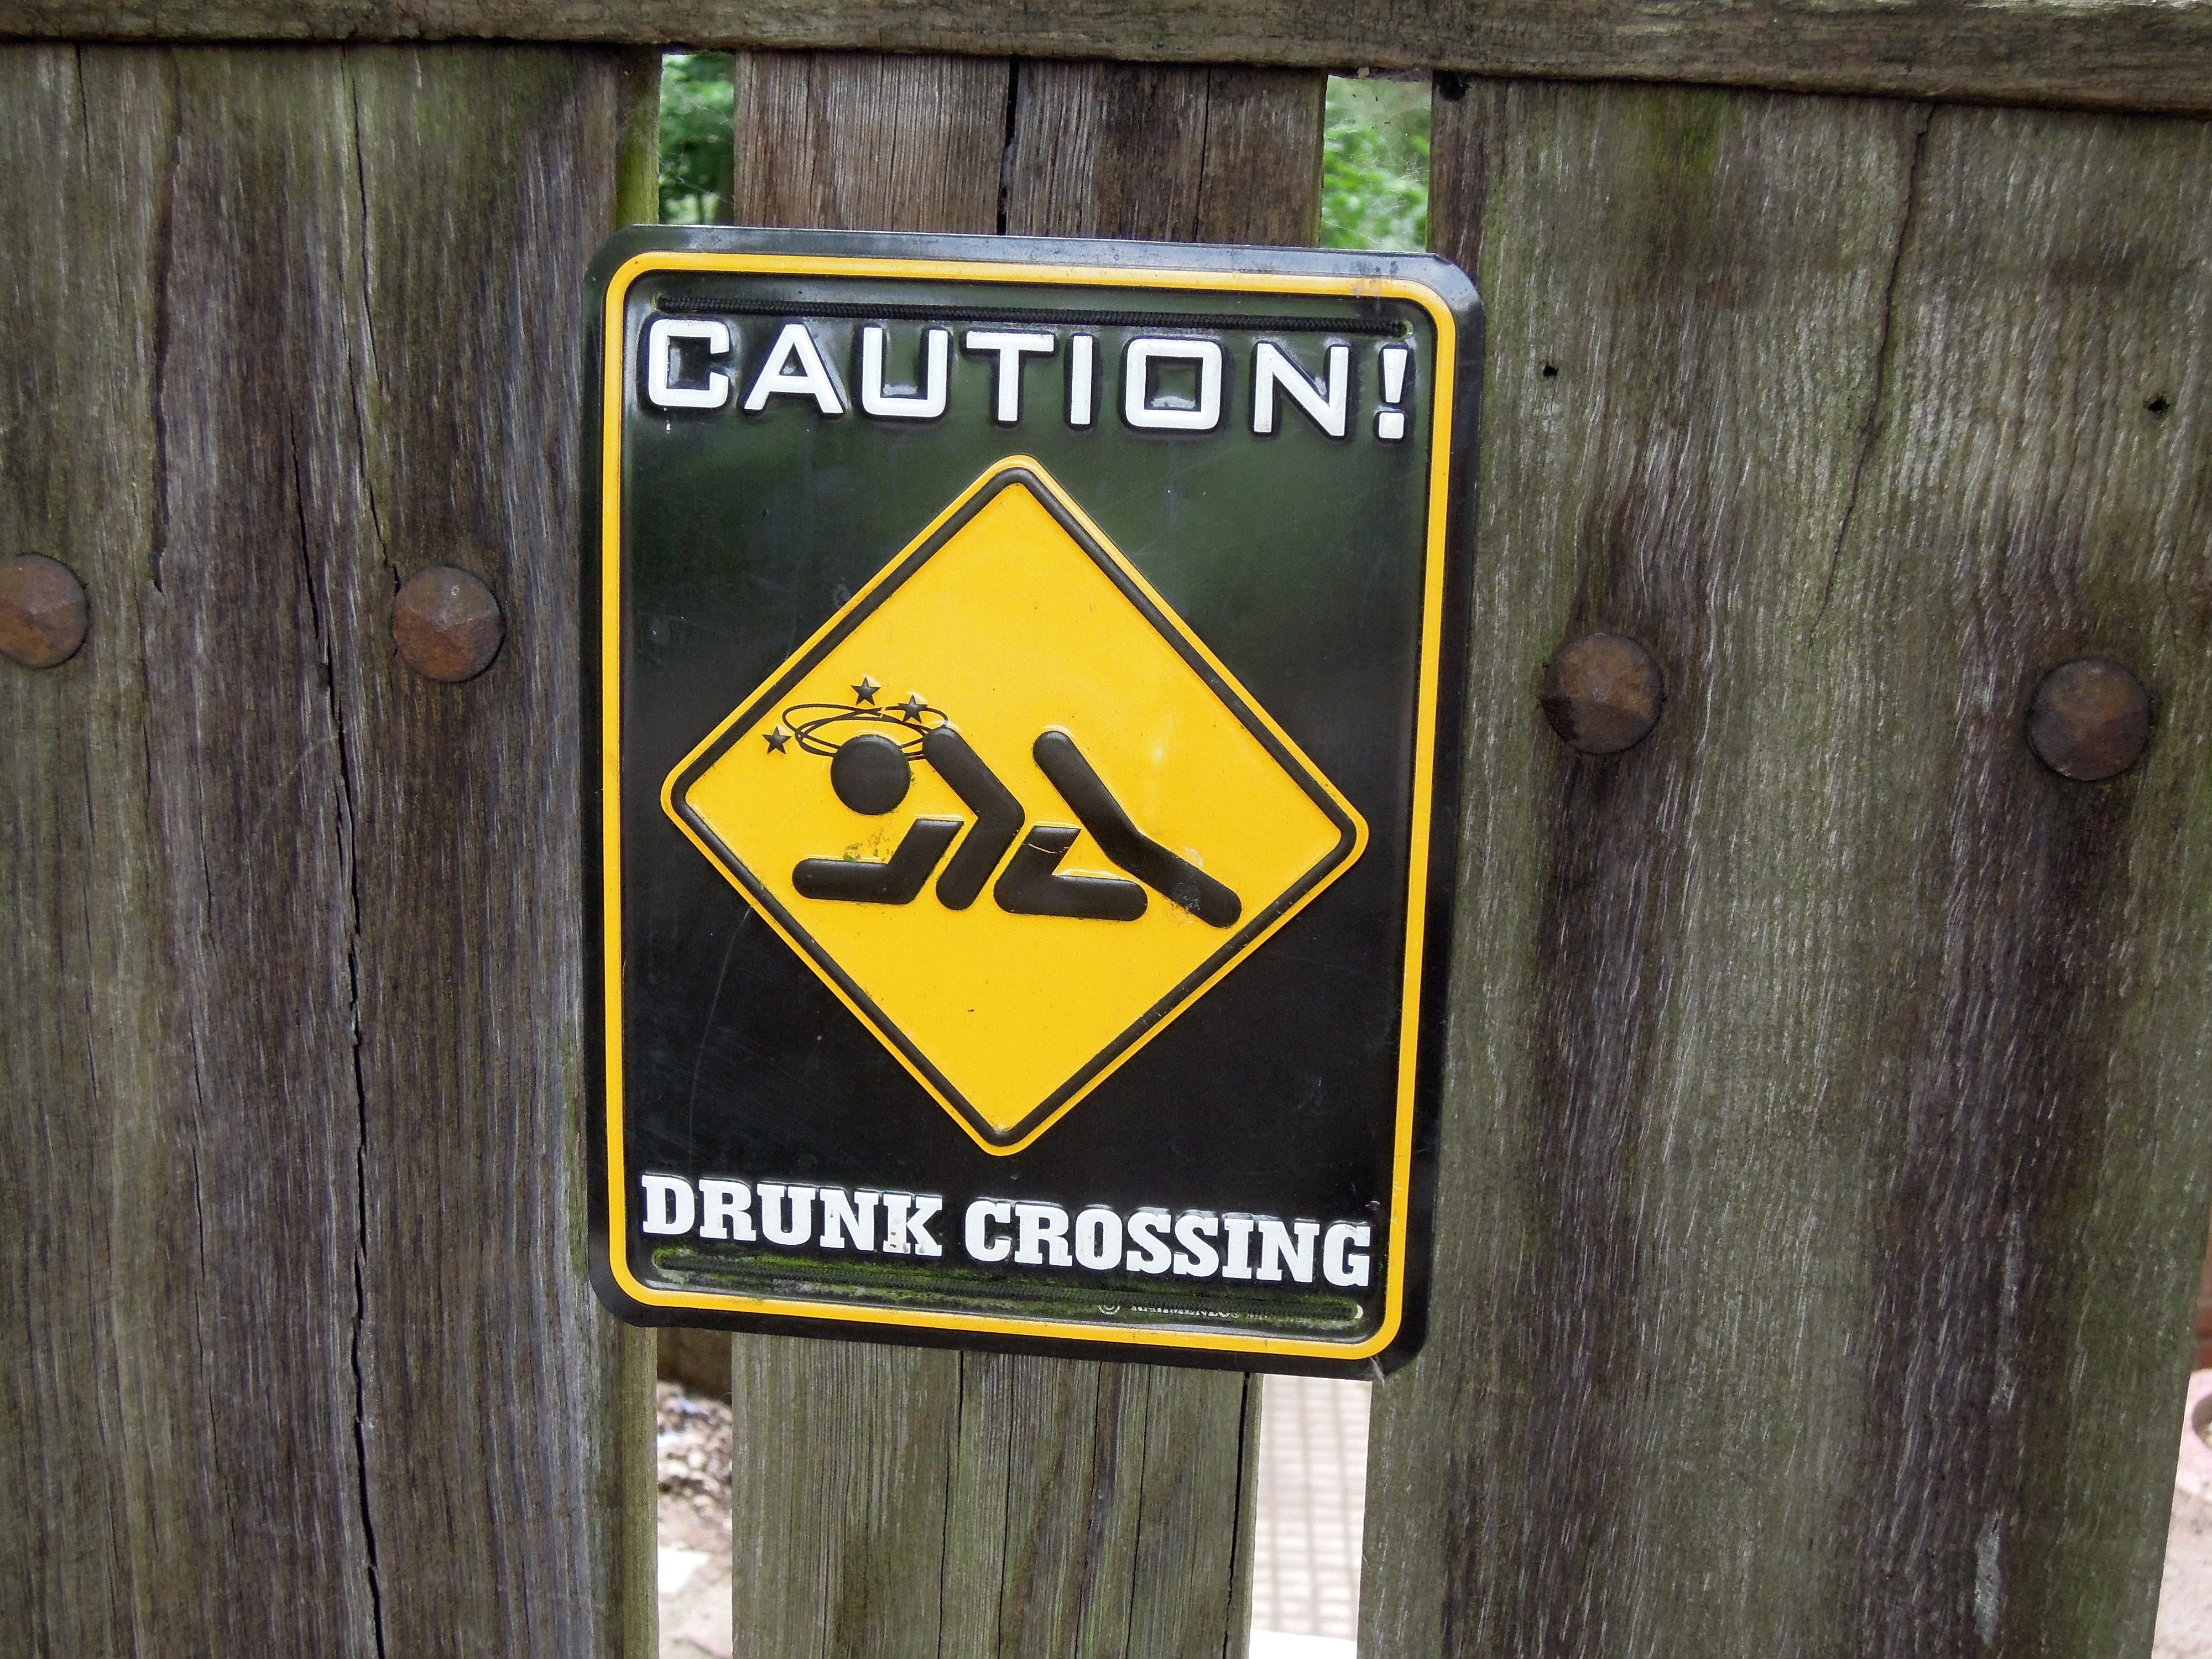
pedestrian, wood, traffic, crossing, number, sign, street sign, yellow, signage, beer, alcohol, drunk, drinks, caution, signaling, traffic sign